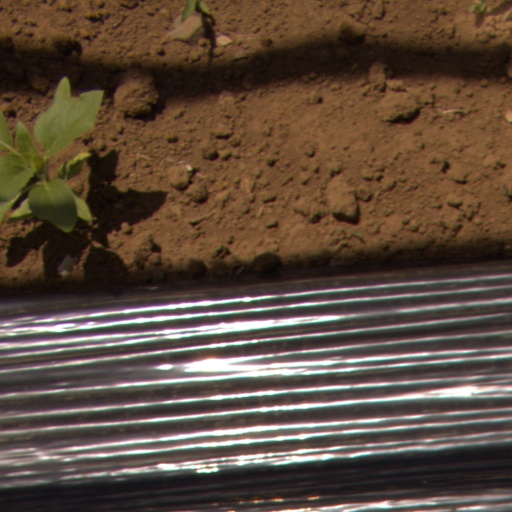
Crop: Jerusalem artichoke